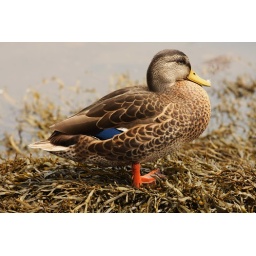
Duck standing in the seaweed on the beach in Camden, Maine.